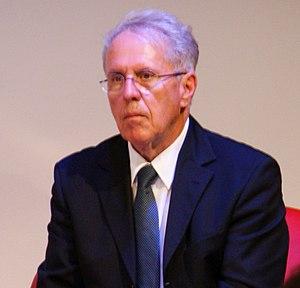
Conférence sociale de l'Association des retraités autrichiens (PVÖ) à la Maison des syndicats de la Confédération des syndicats autrichiens (ÖGB) à Vienne le 3 septembre 2019. Sur la photo: Günter Lampert.